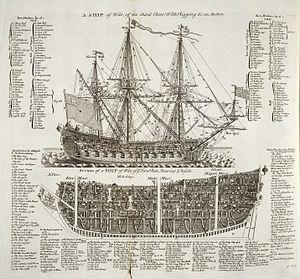
Le navire de ligne, ou bâtiment de ligne ou encore vaisseau de ligne, quand il s'agissait d'un voilier, est le navire de guerre qui fut le fondement de la guerre navale entre les marines européennes, du début du XVIIᵉ siècle au milieu du XXᵉ siècle. Dans le jargon de la marine nationale française de la première moitié du XXᵉ siècle, les bâtiments de ligne étaient surnommés « gros cul » par les marins, en raison de leur tonnage élevé.
Un midshipman est un officier de marine en formation ou un officier du grade le plus bas, dans la Royal Navy, l'United States Navy et de nombreuses marines du Commonwealth. Au sein des pays du Commonwealth qui utilisent ce grade figurent l'Australie, le Bangladesh, la Namibie, la Nouvelle-Zélande, l'Afrique du Sud, l'Inde, le Pakistan, Singapour, Sri Lanka et le Kenya. Ce grade a également été utilisé, avant 1968, par la Marine royale du Canada, mais lors de la création des Forces canadiennes, le rang de midshipman a été remplacé par celui de Naval Cadet en anglais et d'aspirant de marine en français.